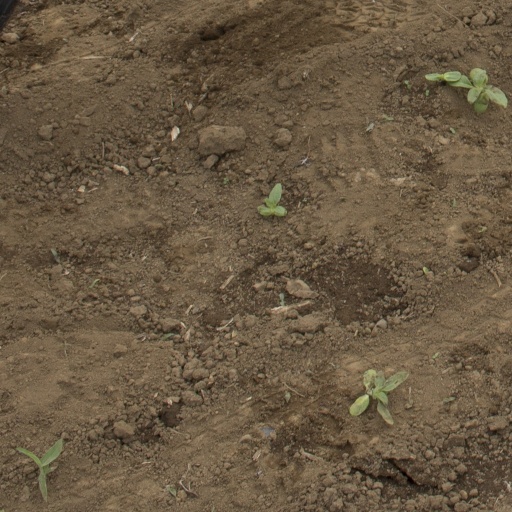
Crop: Jerusalem artichoke